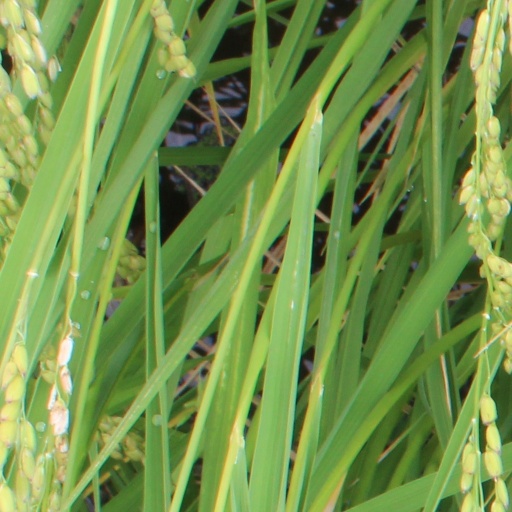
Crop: rice